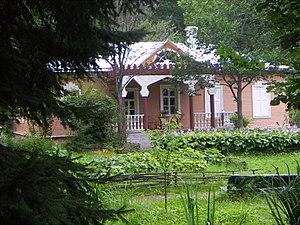
Melikhovo est le nom du domaine qui abrite le musée Tchekhov, situé dans l'ancienne datcha de la famille Tchekhov, où l'écrivain Anton Tchekhov vécut avec ses proches de 1892 à 1899.
Anton Pavlovitch Tchekhov ou Tchékhov, né le 17 janvier 1860 à Taganrog et mort le 15 juillet 1904 à Badenweiler, est un écrivain russe, principalement nouvelliste et dramaturge.